Unseen (short story collection)

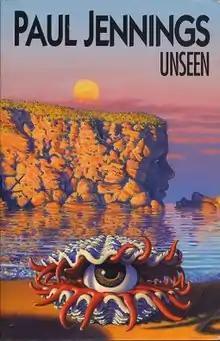
First edition (publ. Puffin Books)

Unseen is the ninth in a series of collections of short stories by Australian author Paul Jennings. It was first released in 1998.